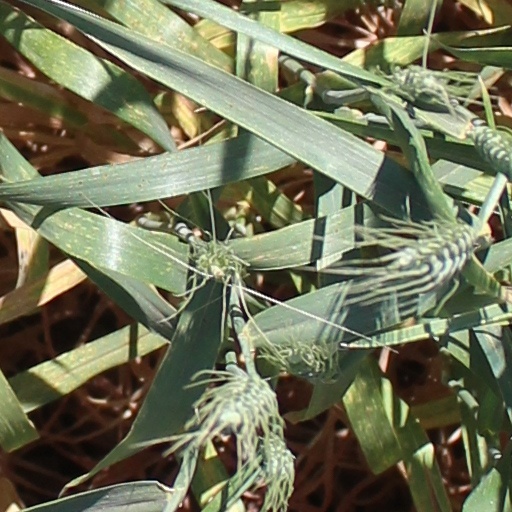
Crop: wheat